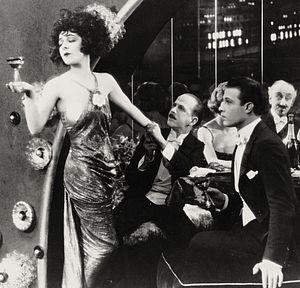
La Dame aux camélias est un film muet réalisé par Ray C. Smallwood, sorti en 1921.
Arthur Hoyt, né le 19 mars 1874 à Georgetown, mort le 4 janvier 1953 à Los Angeles — Quartier de Woodland Hills, est un acteur et réalisateur américain.